Richards Medical Research Laboratories

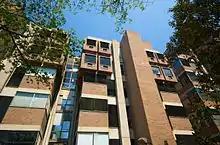
Excessive sunlight is handled here with shades of various colors, paper taped to windows, and, at the far right, what appears to be the backs of bookshelves placed against windows.

The best-known shortcoming is the glare of sunlight in many of the labs. Kahn fervently believed in the importance of natural light and strongly preferred to work by a window himself, "refusing to switch on an electric light even on the darkest of days." Although he designed the labs to have an abundance of natural light, he was aware of the potential of having too much sunlight and worked to prevent it. The screening material that he planned to use, however, was cut from the budget, and glare has been a persistent issue. The occupants have handled the problem in uncoordinated fashion by taping sheets of paper to the windows, hanging curtains and placing shelves and equipment in front of the windows. A major preoccupation of Kahn's subsequent career was finding ways of avoiding glare by providing natural light indirectly.